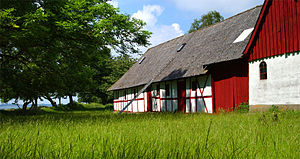
Romsø / Historie
Gård på Romsø
Gård på øen Romsø
Romsø er en 1 km² stor ø i Storebælt ca 10 km nordøst for Kerteminde. Den 109 hektar store ø har siden 1604 hørt under Hverringe Gods, ejet af familien Iuel Reventlow. Øen er en del af Kerteminde Kommune.